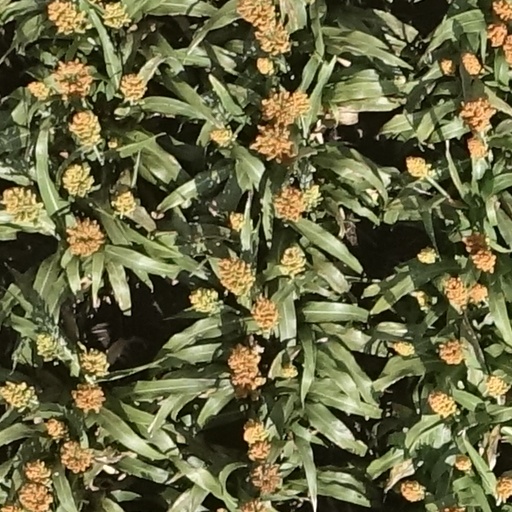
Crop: sorghum